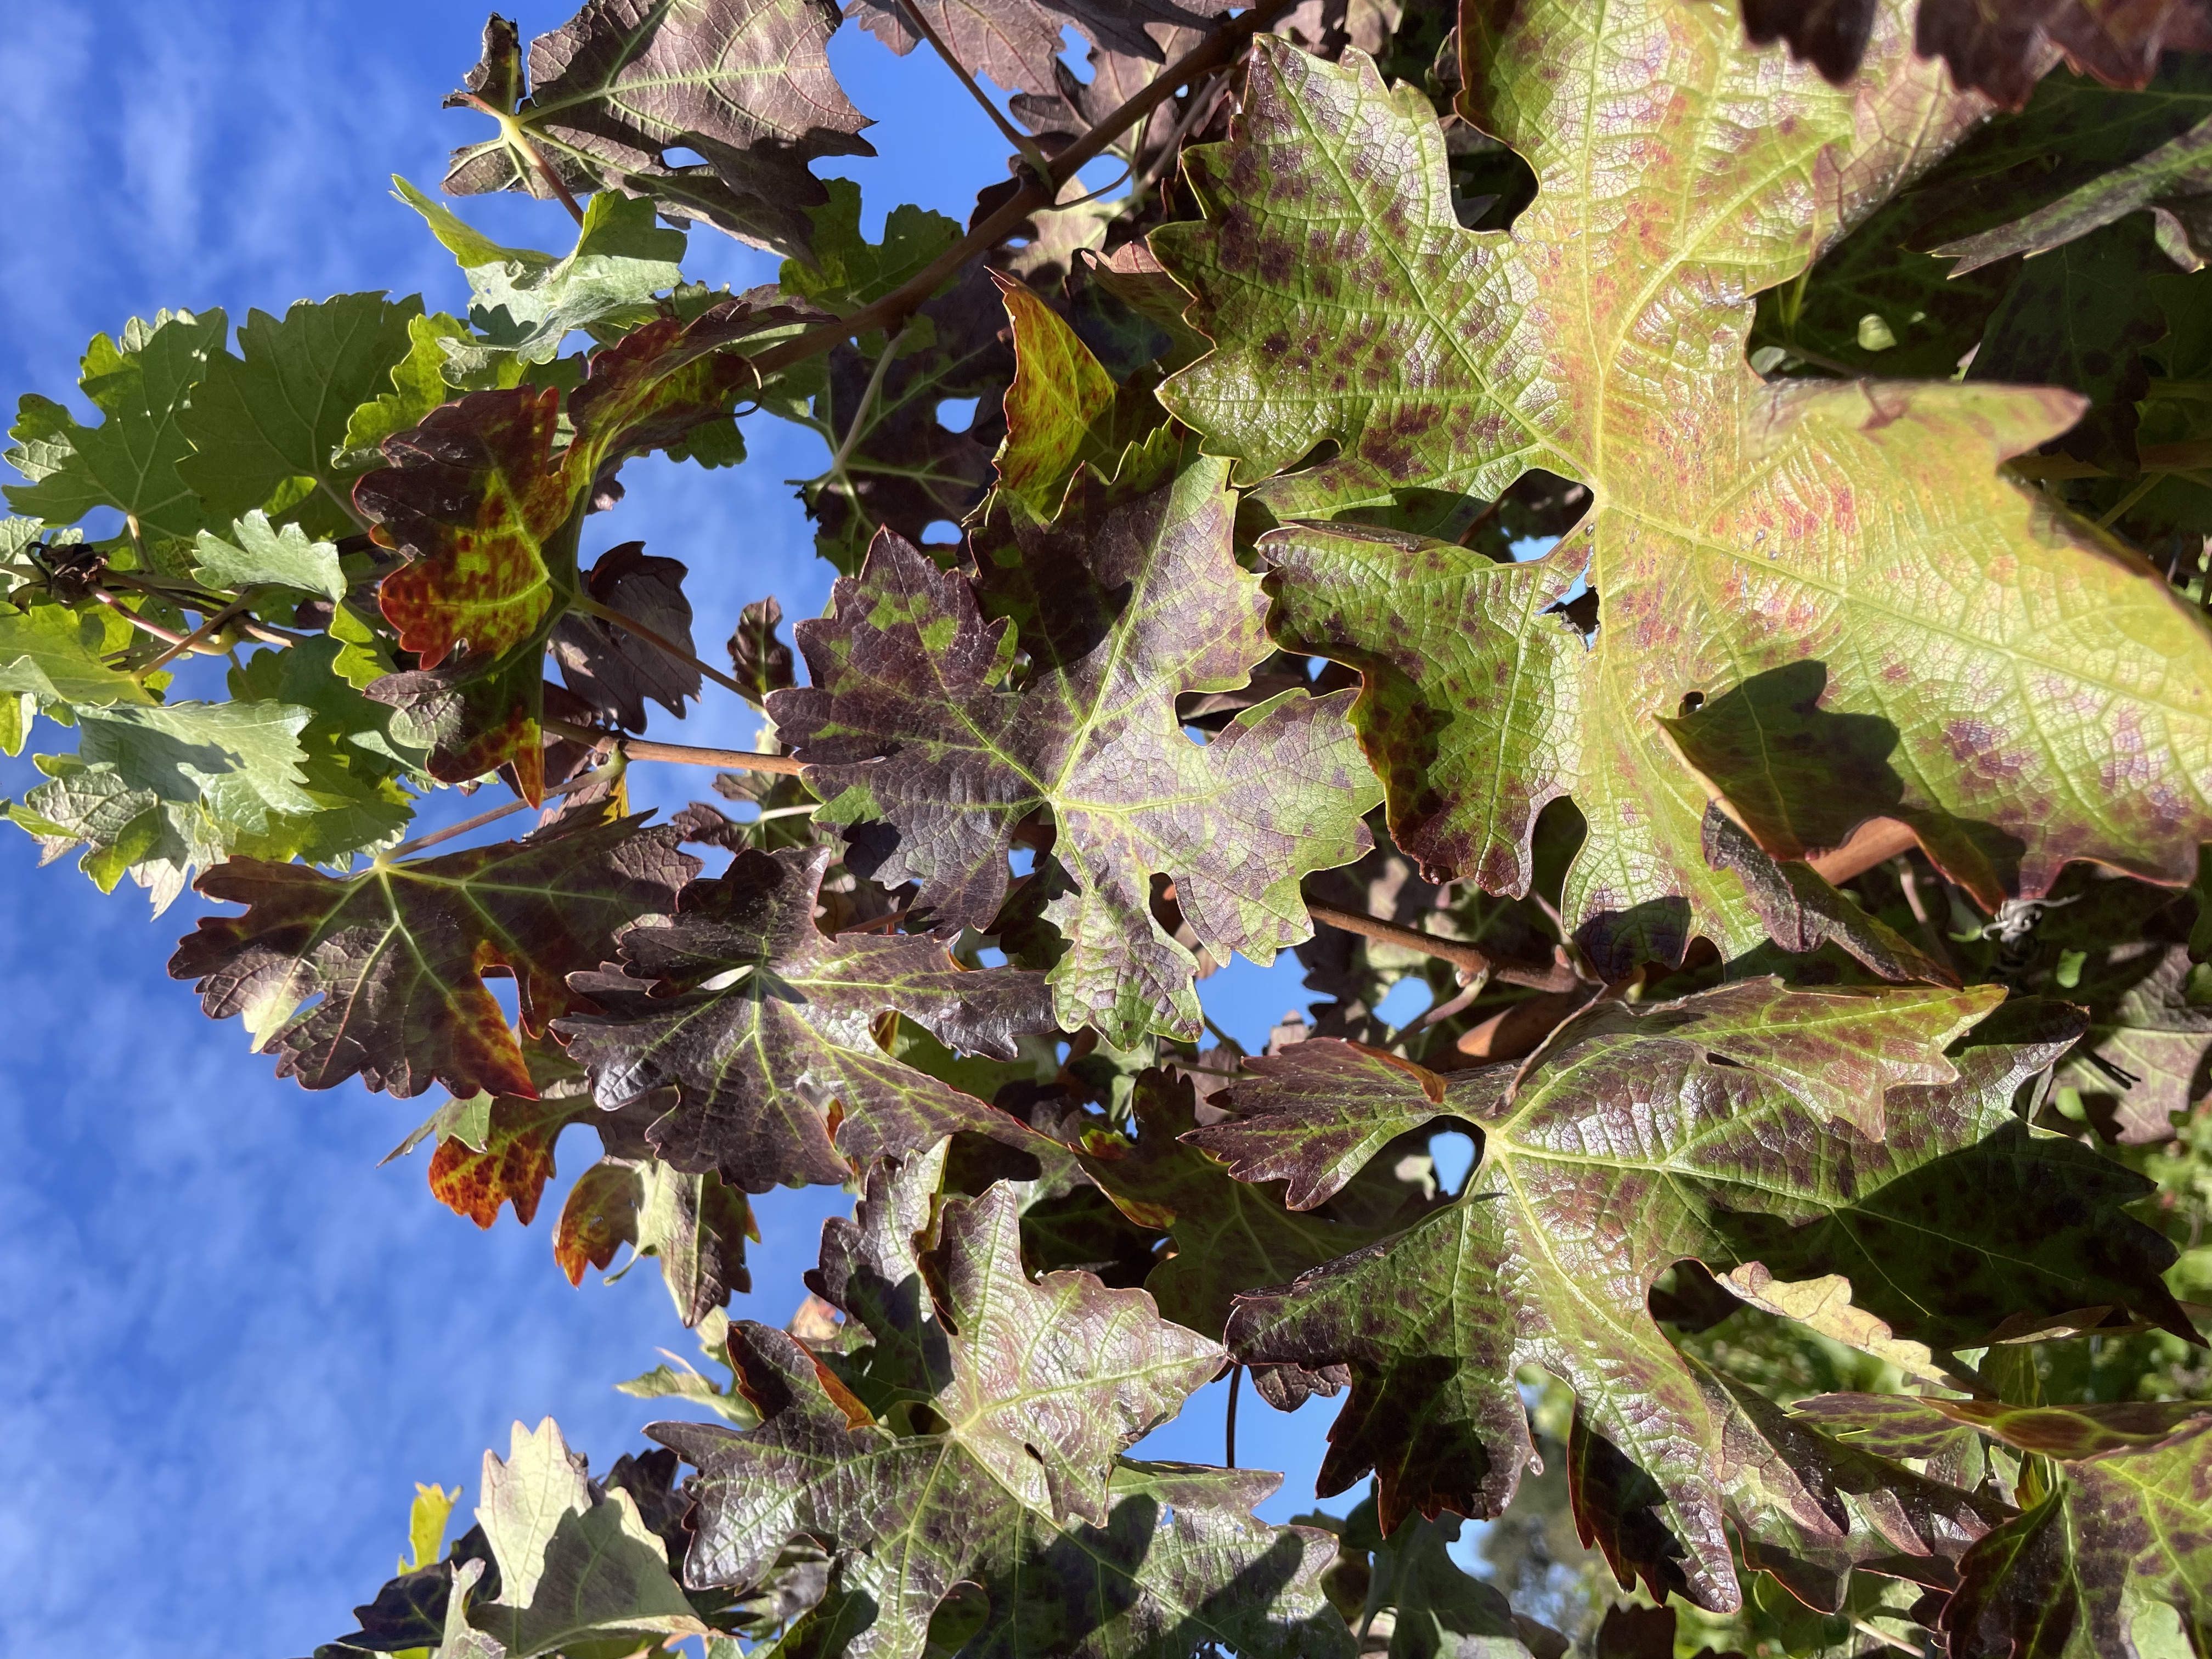
Label: Leafroll 3